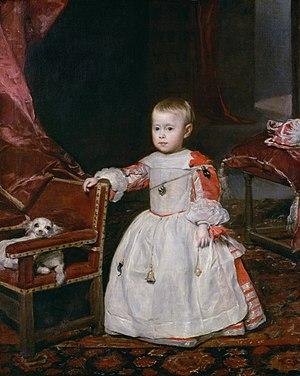
Le titre de prince ou princesse des Asturies est traditionnellement utilisé par l'héritier des trônes de Castille puis d'Espagne. Un décret royal du 21 janvier 1977 et la Constitution de 1978 lui ont donné un caractère officiel. L'actuelle princesse des Asturies est la princesse Leonor, fille aînée du roi Felipe VI et de la reine Letizia.
Philippe Prosper Joseph François Dominique Ignace Antoine Bonaventure Didace Michel Louis Alphonse Isidore Raymond Victor d’Autriche est le quatrième enfant et le premier fils issu du second mariage du roi Philippe IV d'Espagne avec Marie-Anne d’Autriche. Héritier du trône d'Espagne, il est prince des Asturies de sa naissance à sa mort.
Cet article donne la liste des héritiers successifs du trône d'Espagne depuis l'avènement de Jeanne Iʳᵉ et de Charles Iᵉʳ en 1516. Les règles de succession incluent la primogéniture cognatique avec préférence masculine, même si la loi salique a été introduite entre 1713 et 1830 par la maison de Bourbon-Anjou. Les héritiers mâles portent le titre de prince des Asturies, créé en 1388 sur décision du roi Jean Iᵉʳ de Castille en faveur du premier descendant du monarque, avec préférence masculine.